Question: Please indicate a possible affordance area of beat_drum that can be used for striking
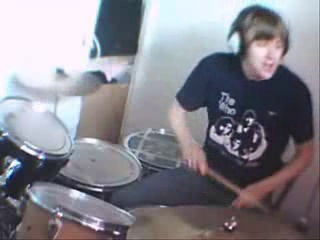
Answer: [69.92, 147.5, 128.102, 187.5]